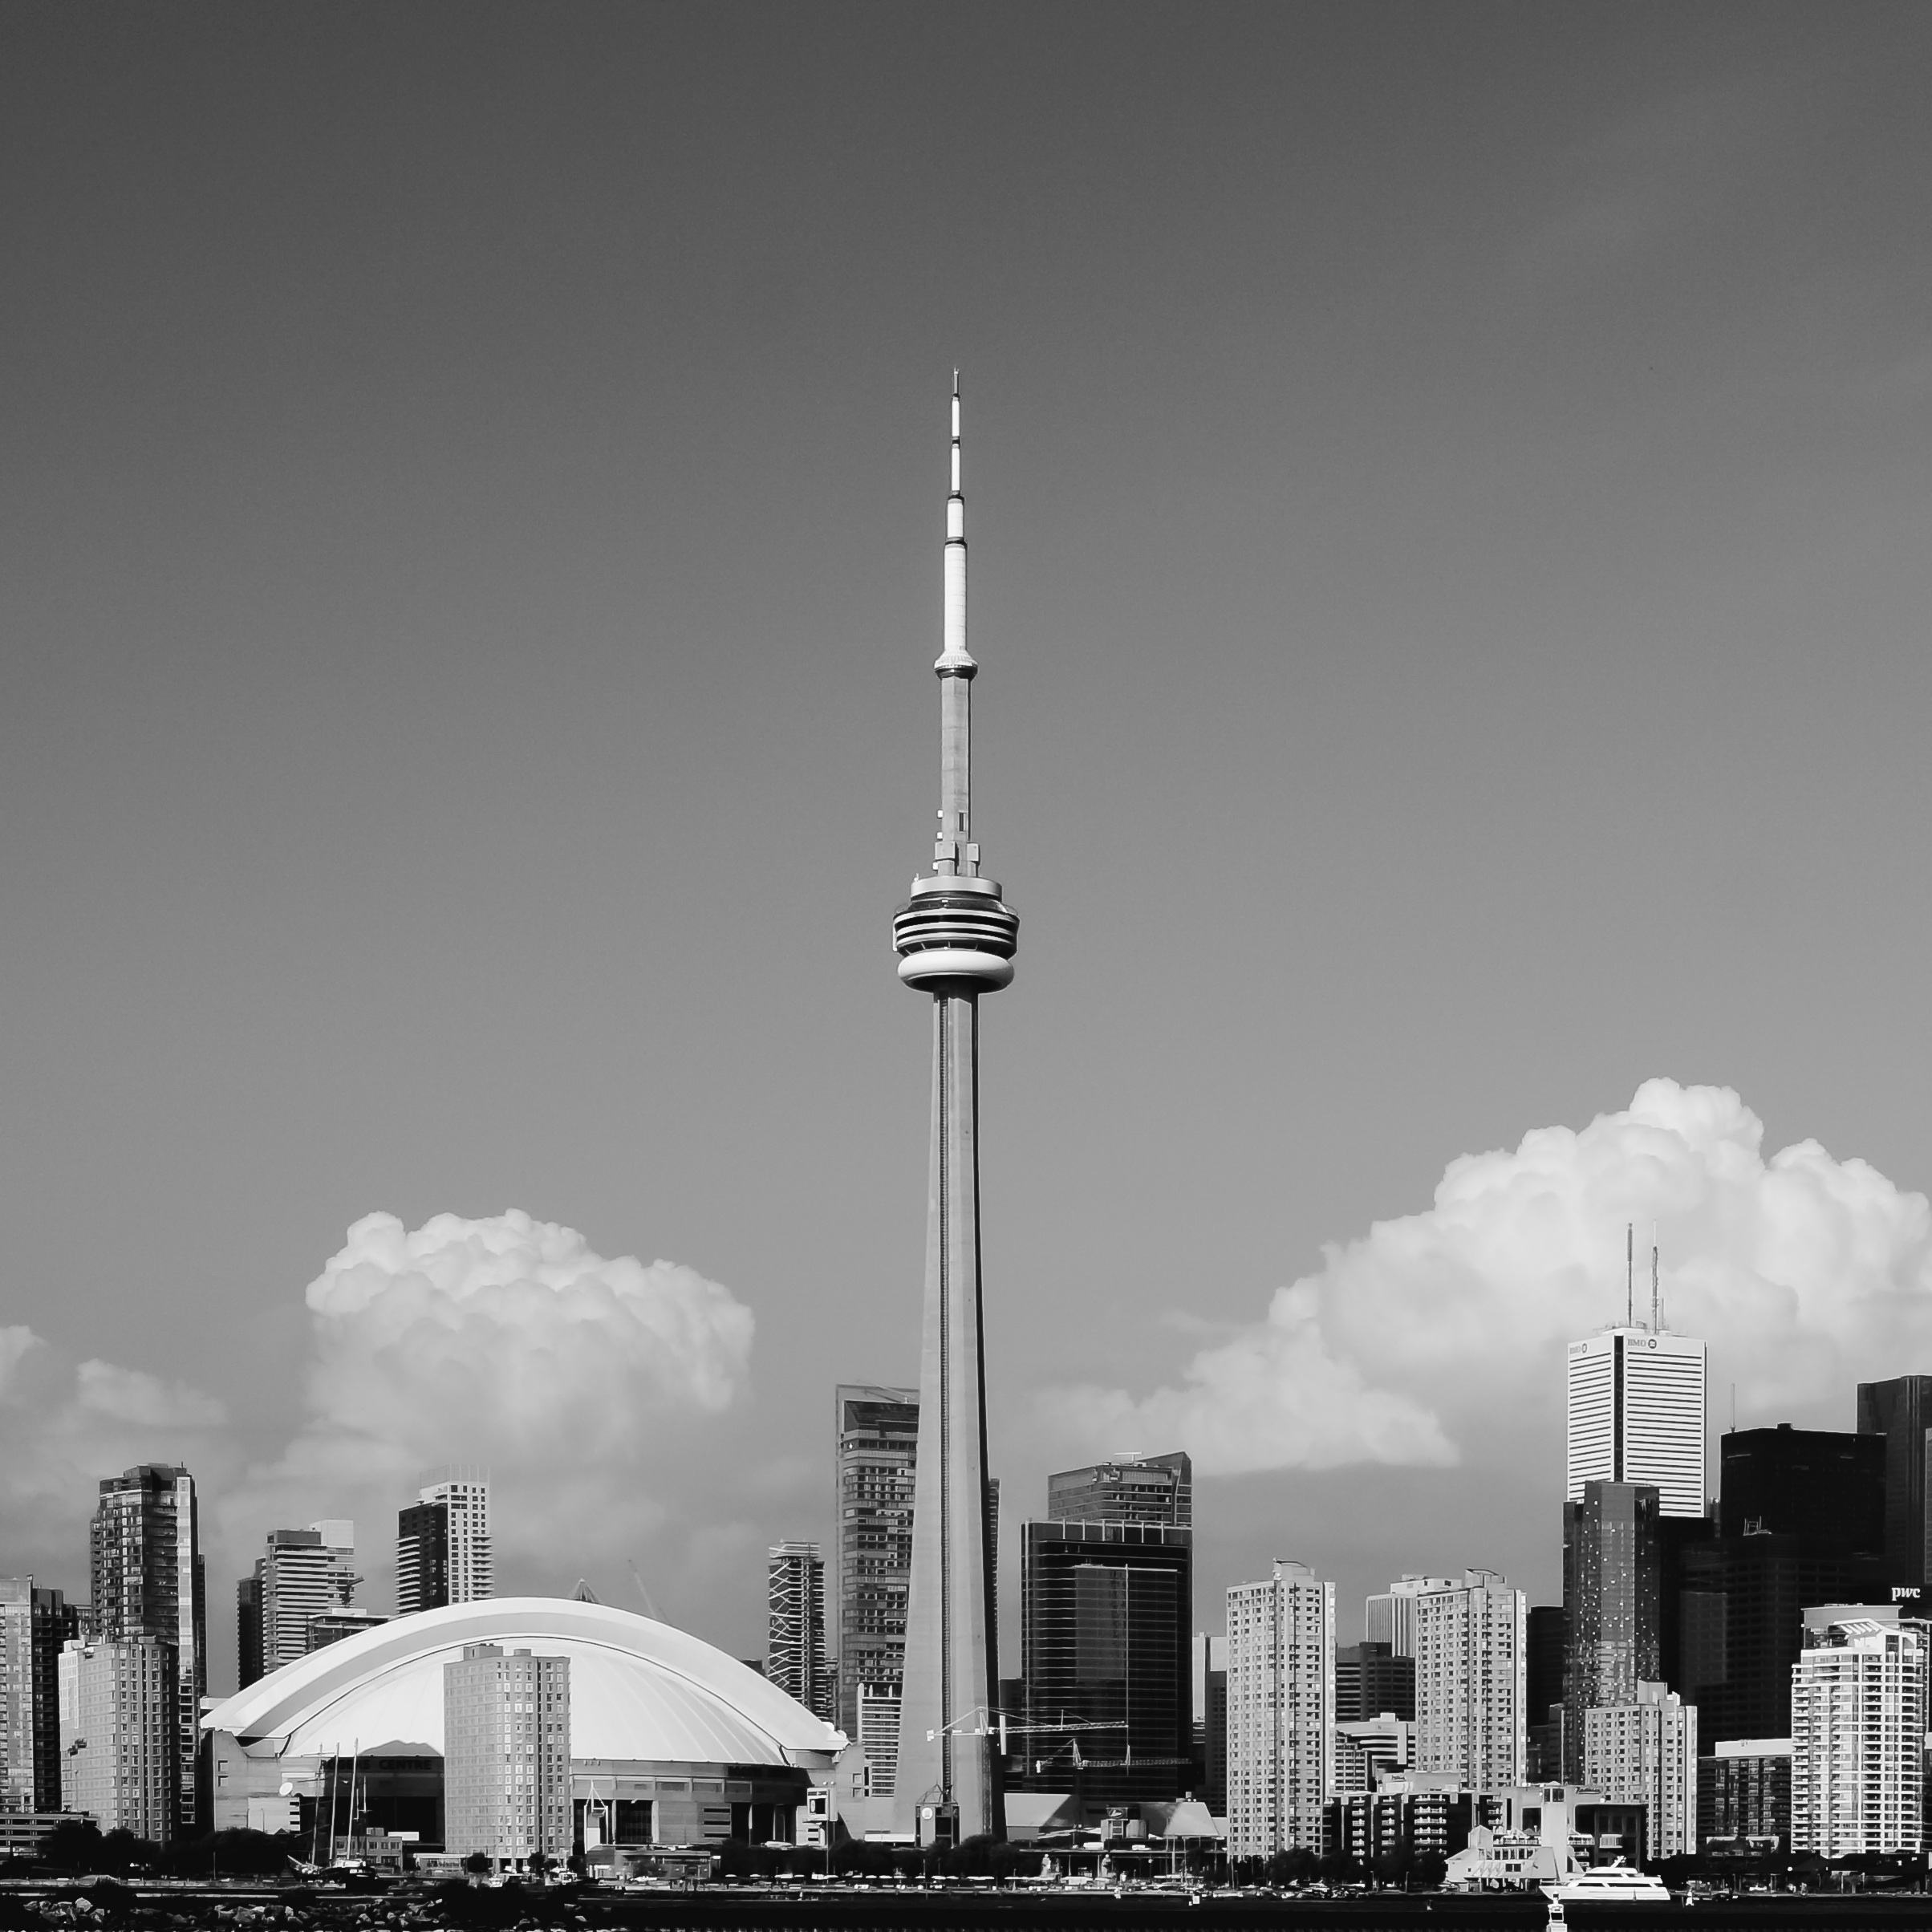
black and white, skyline, city, skyscraper, cityscape, tower, landmark, street light, monochrome, tower block, spire, monochrome photography, atmospheric phenomenon, human settlement